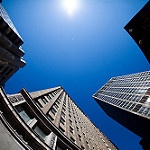
Scene: Outdoor